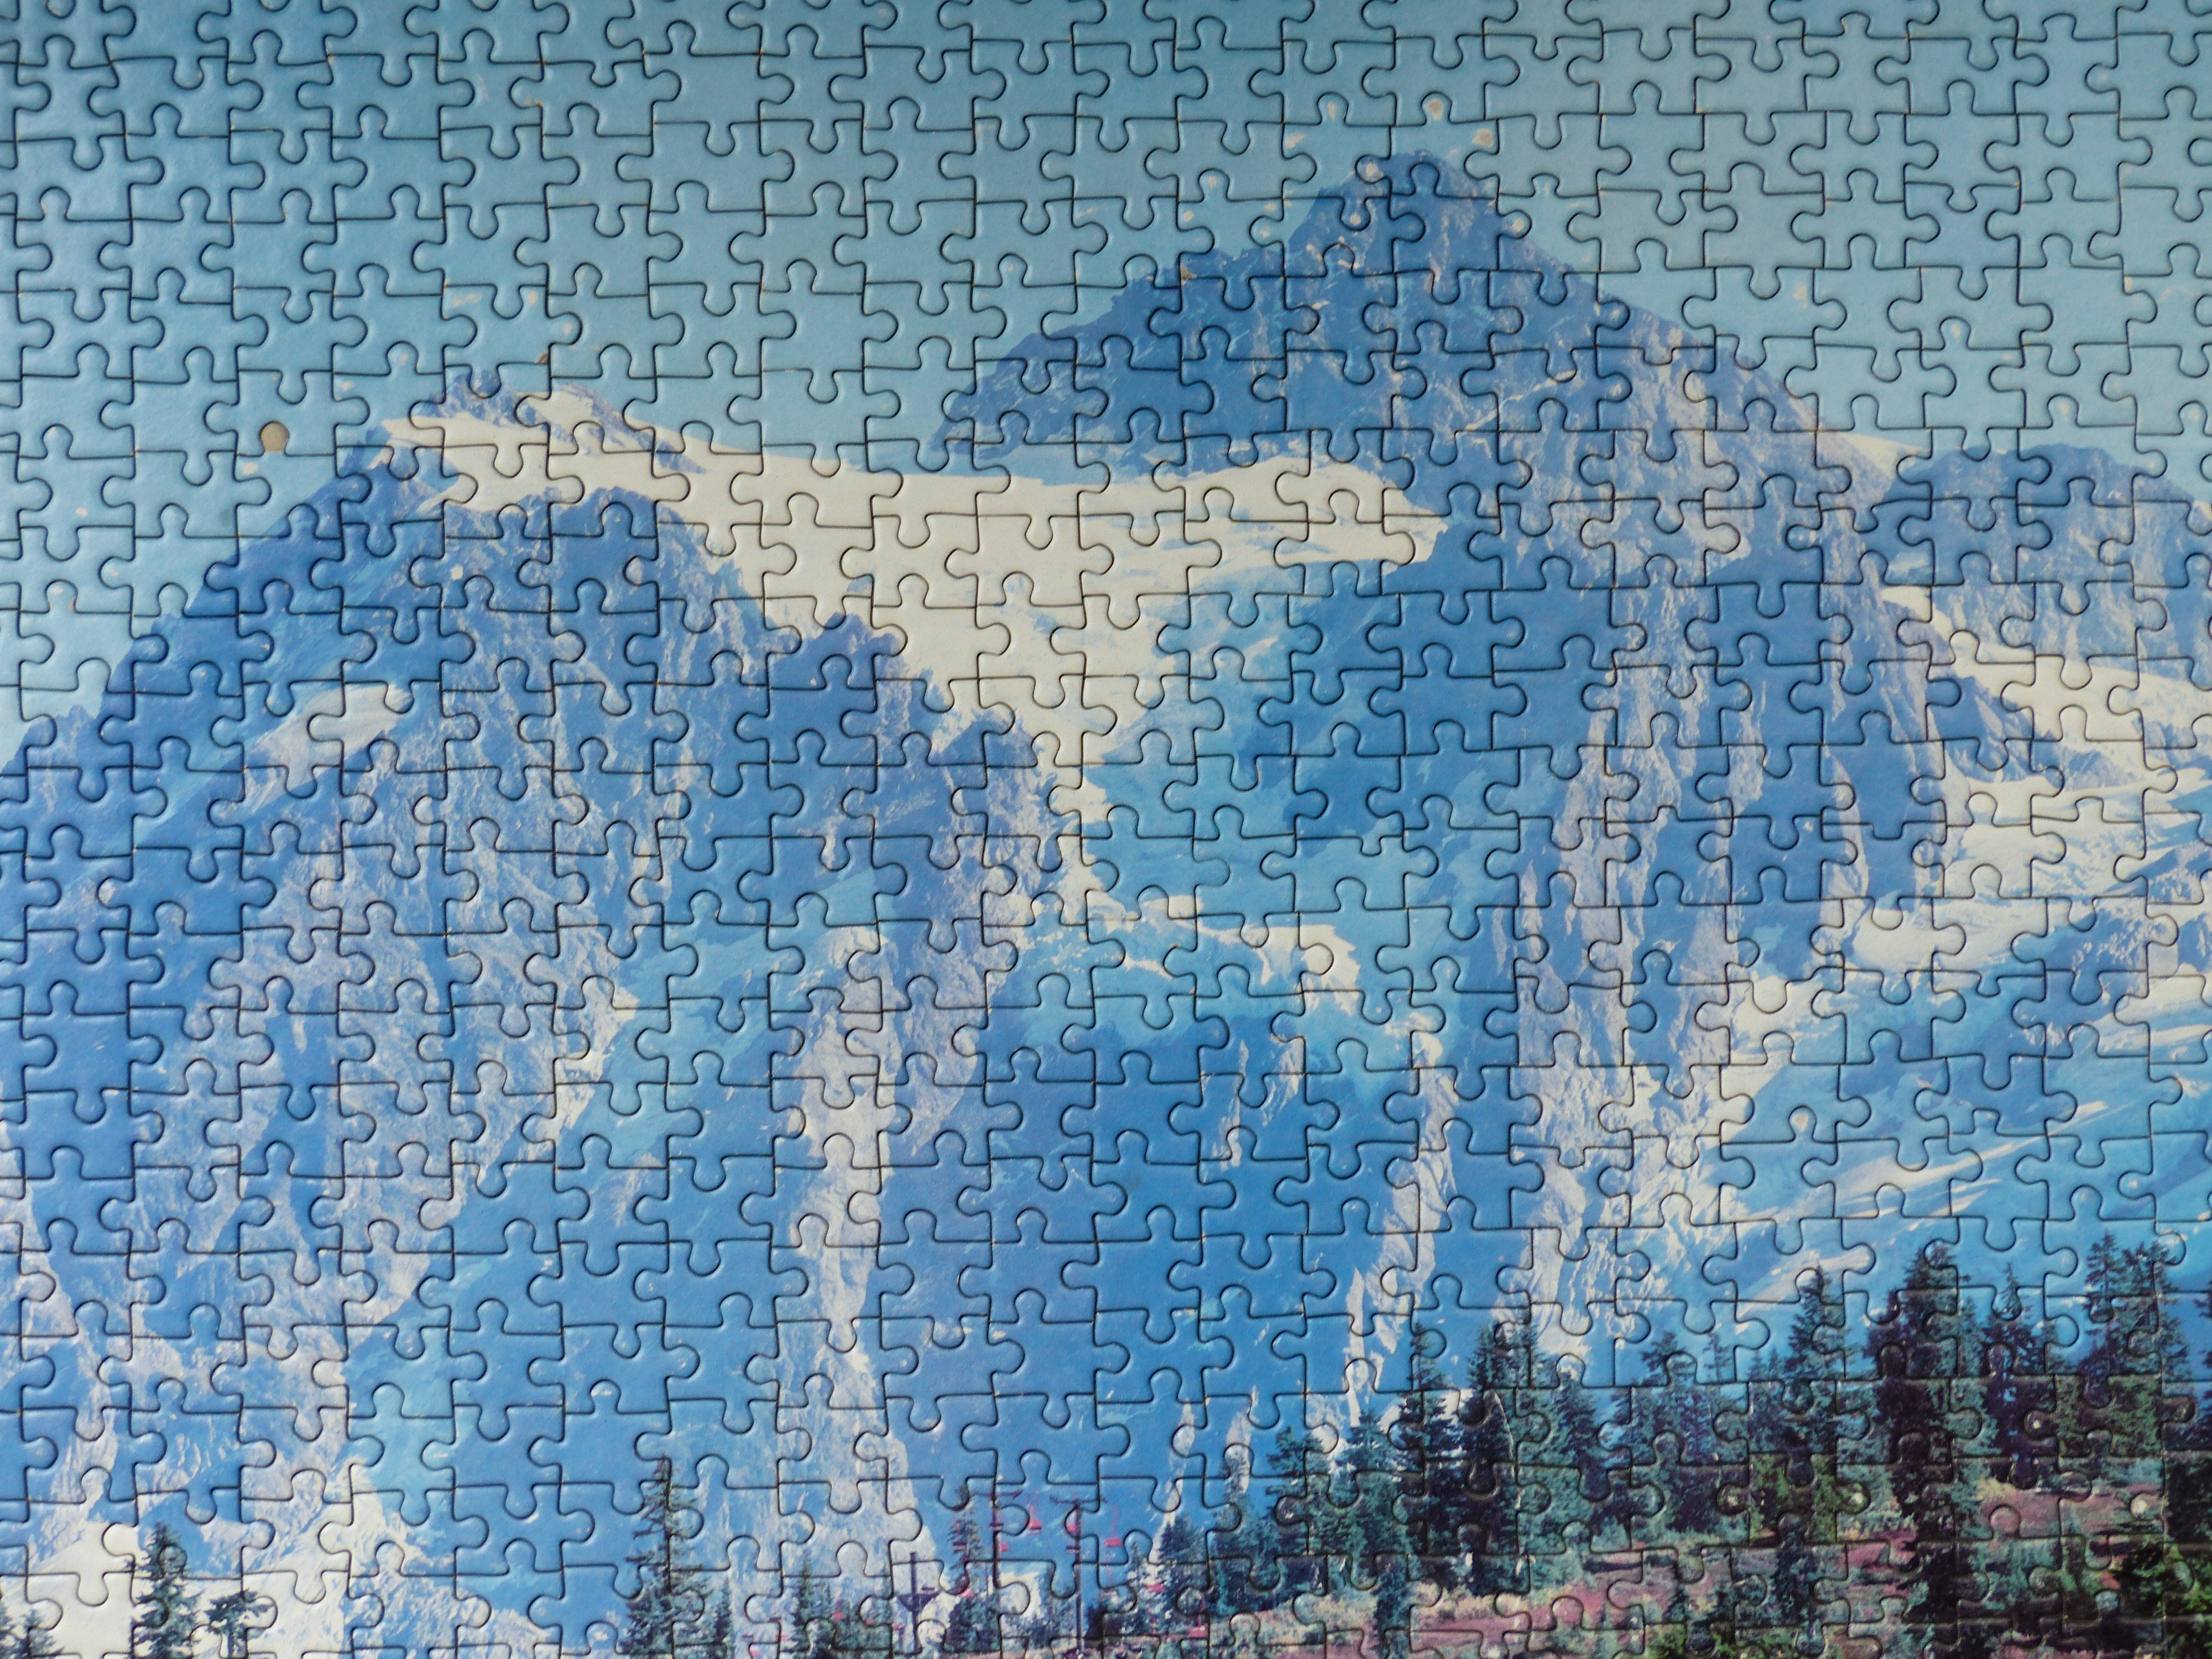
mountain, play, blue, map, motif, puzzle, share, pieces of the puzzle, piecing together, aerial photography, mount shuksan